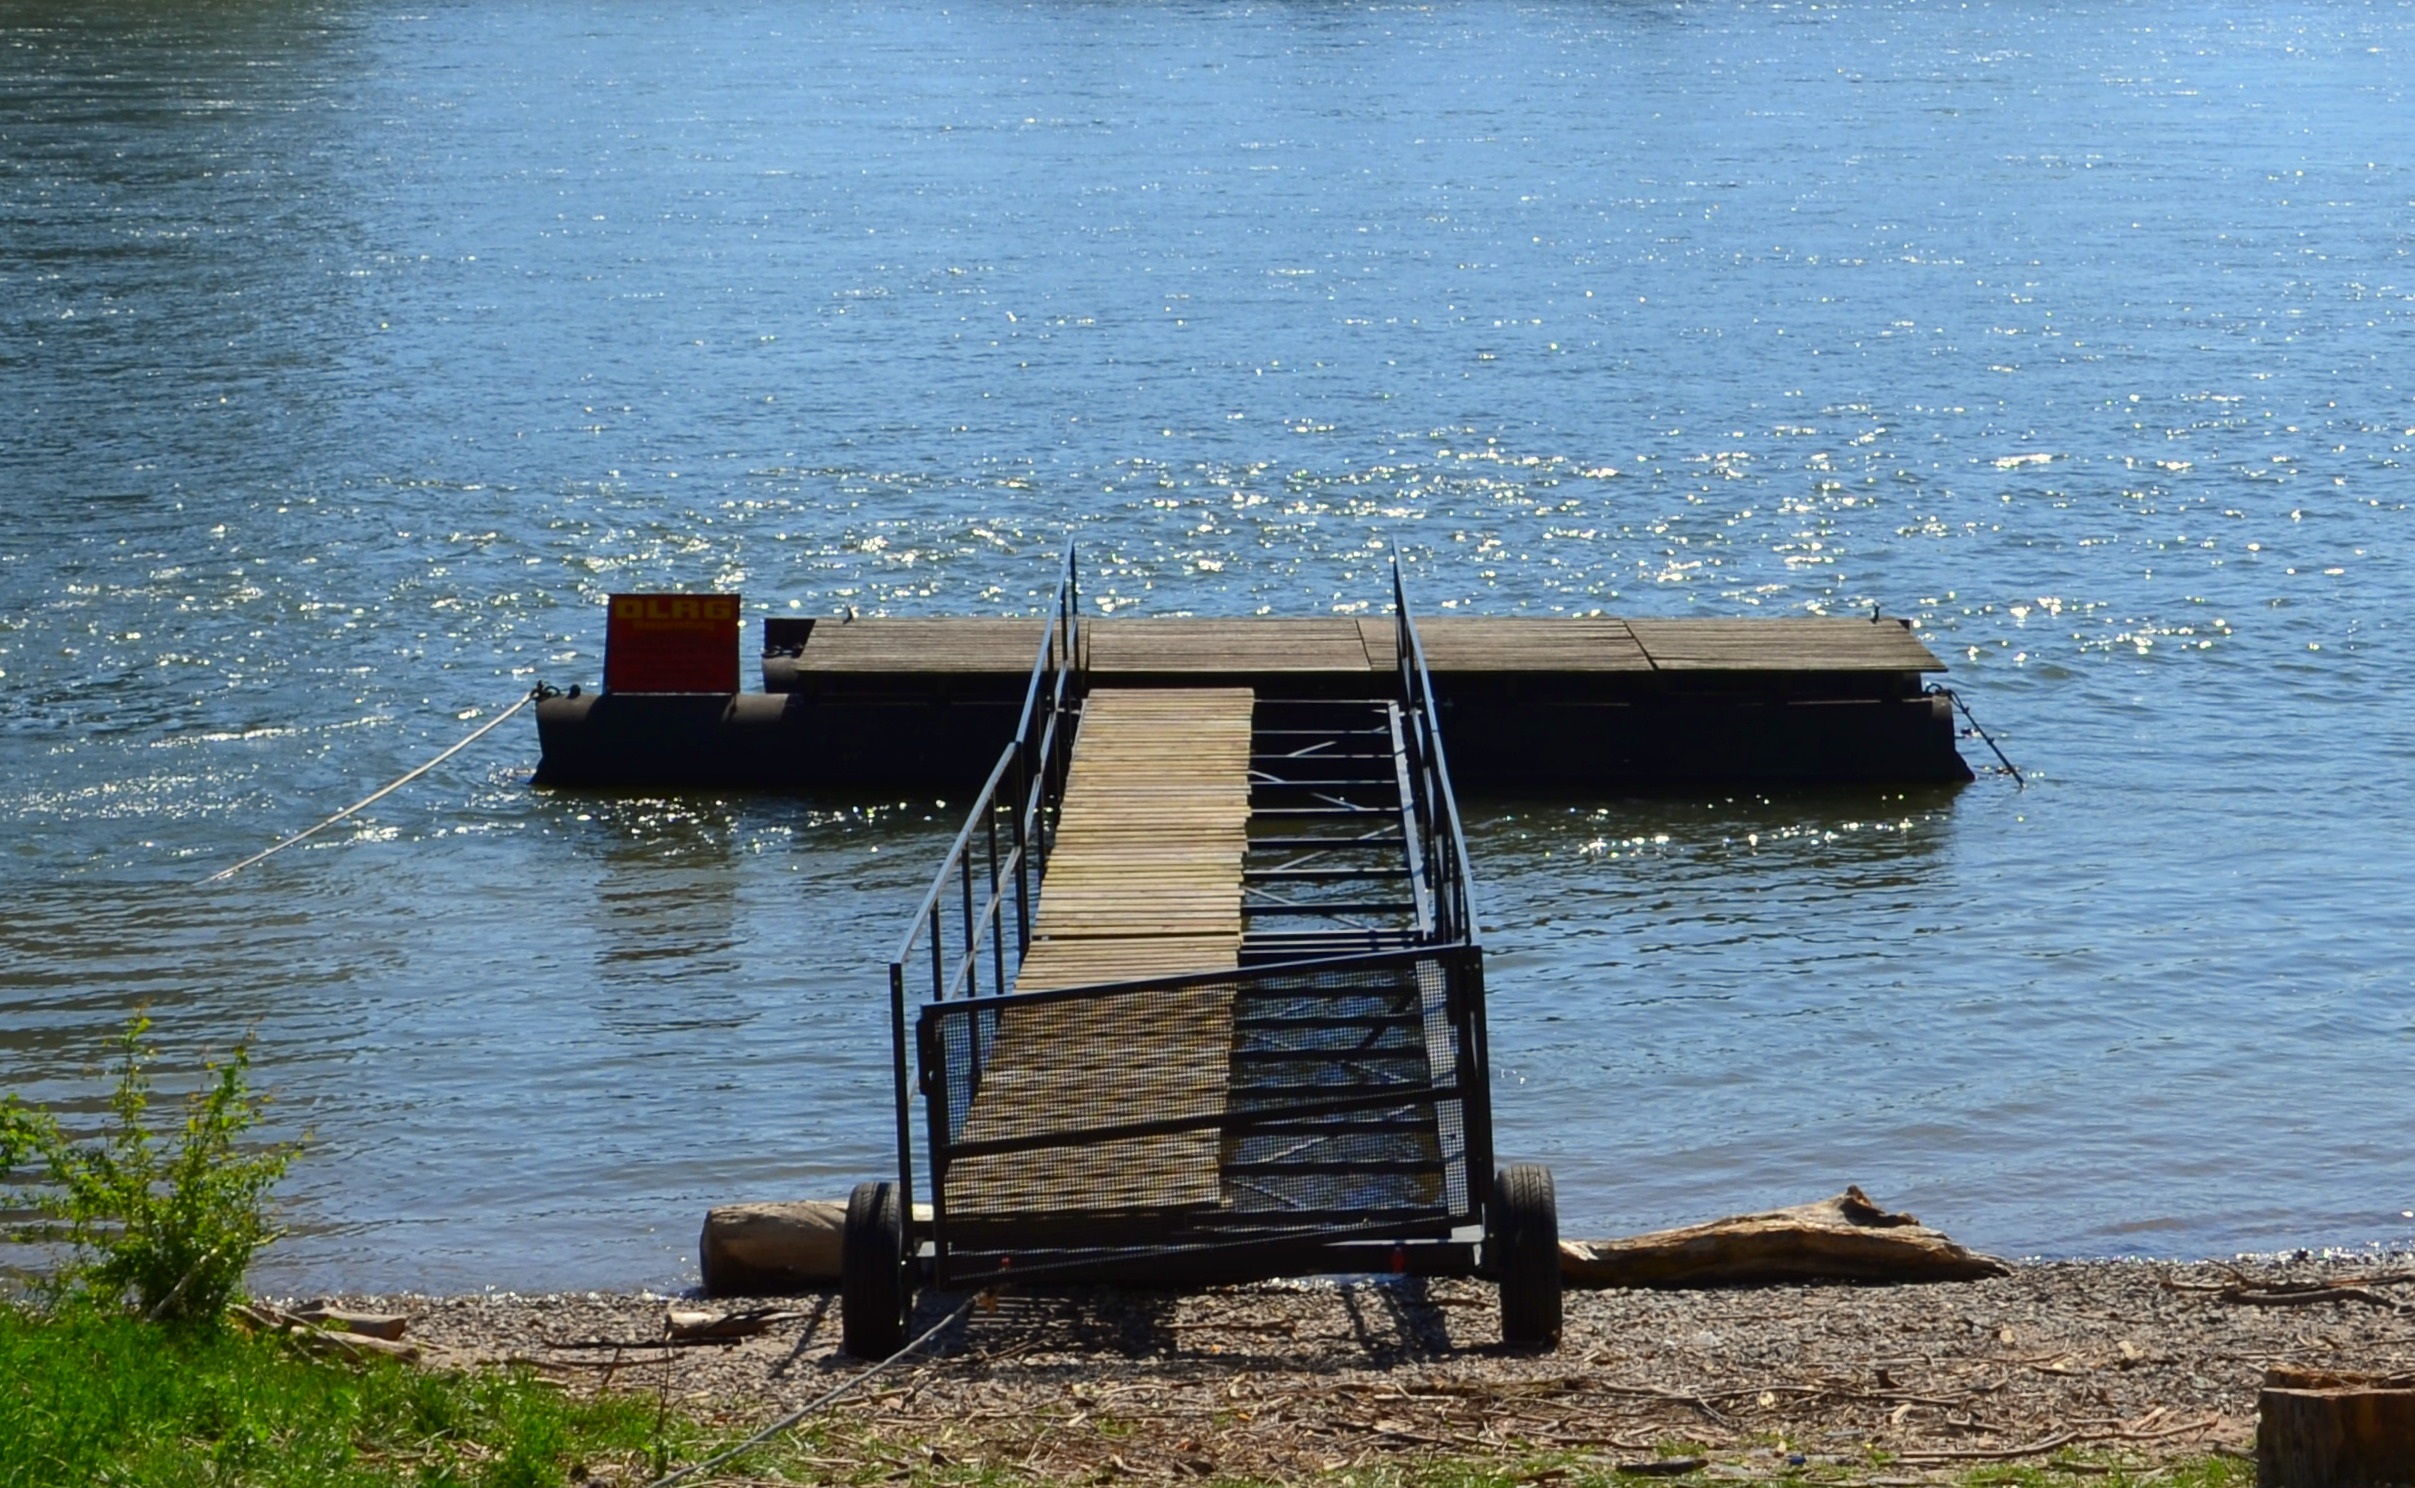
sea, coast, water, nature, ocean, dock, wood, boat, shore, lake, river, boot, web, reflection, vehicle, bay, reservoir, port, jetty, waterway, waters, investors